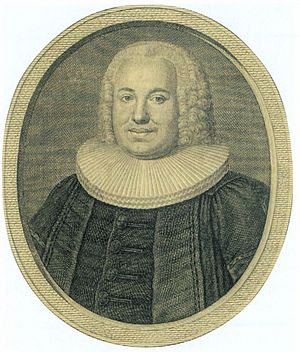
Adam Struensee
Biskop Adam Struensee.
Adam Struensee var generalsuperintendent for hertugdømmerne og far til bl.a. den kongelige danske livlæge Johann Friedrich Struensee.